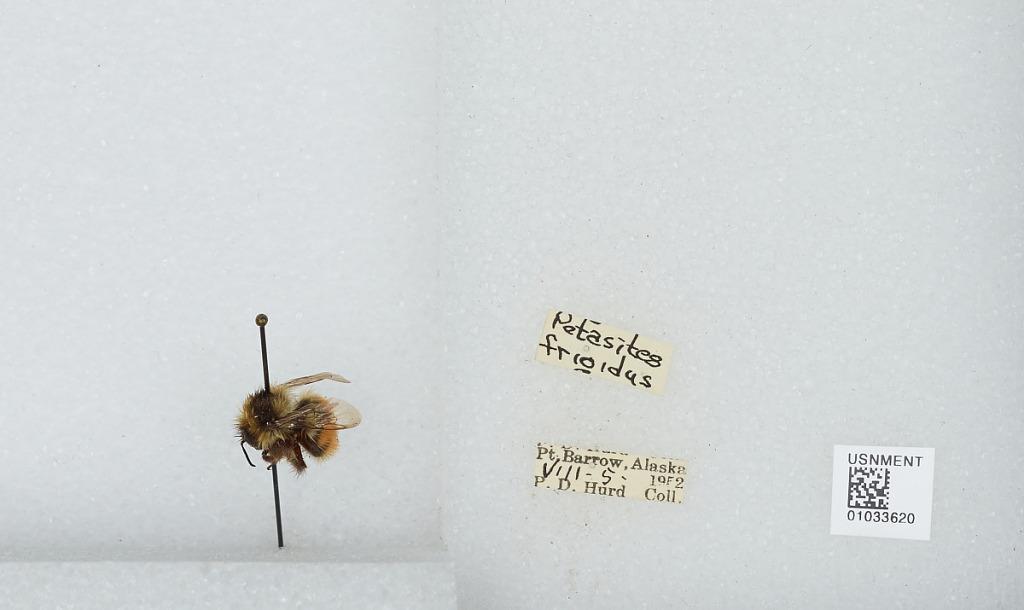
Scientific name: Bombus (Pyrobombus) sylvicola Kirby
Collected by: P. Hurd
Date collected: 1952-8-5
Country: United States
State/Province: Alaska
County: North Slope
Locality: Point Barrow
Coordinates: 71.3889, -156.479